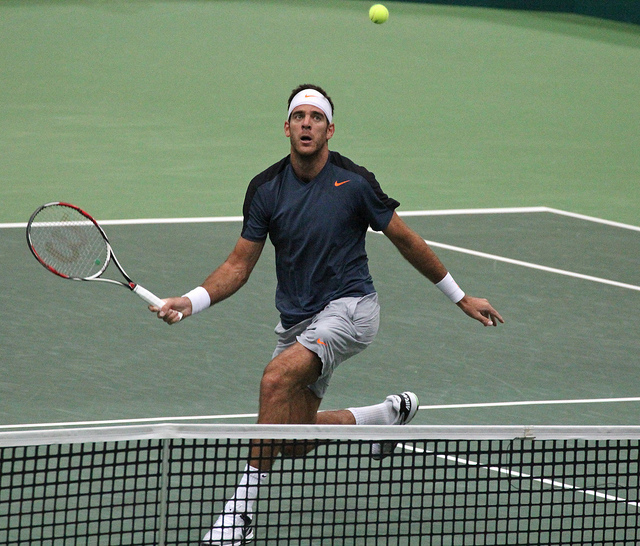
vận động viên tennis nam đang chạy tới đỡ bóng